Ishwar Pathshala

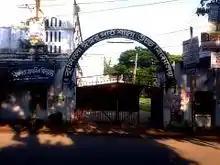
Ishwar Pathsala in 1914.

Ishwar Pathshala is a school in Comilla, Bangladesh.